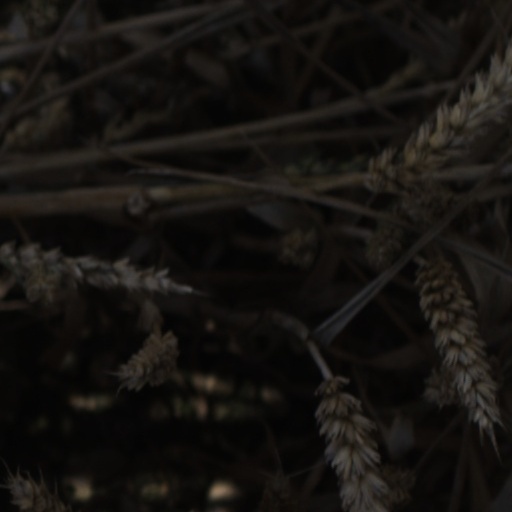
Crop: wheat